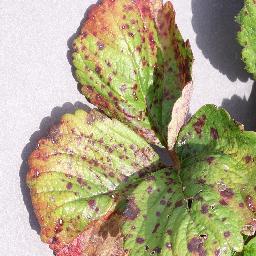
Label: Strawberry___Leaf_scorch